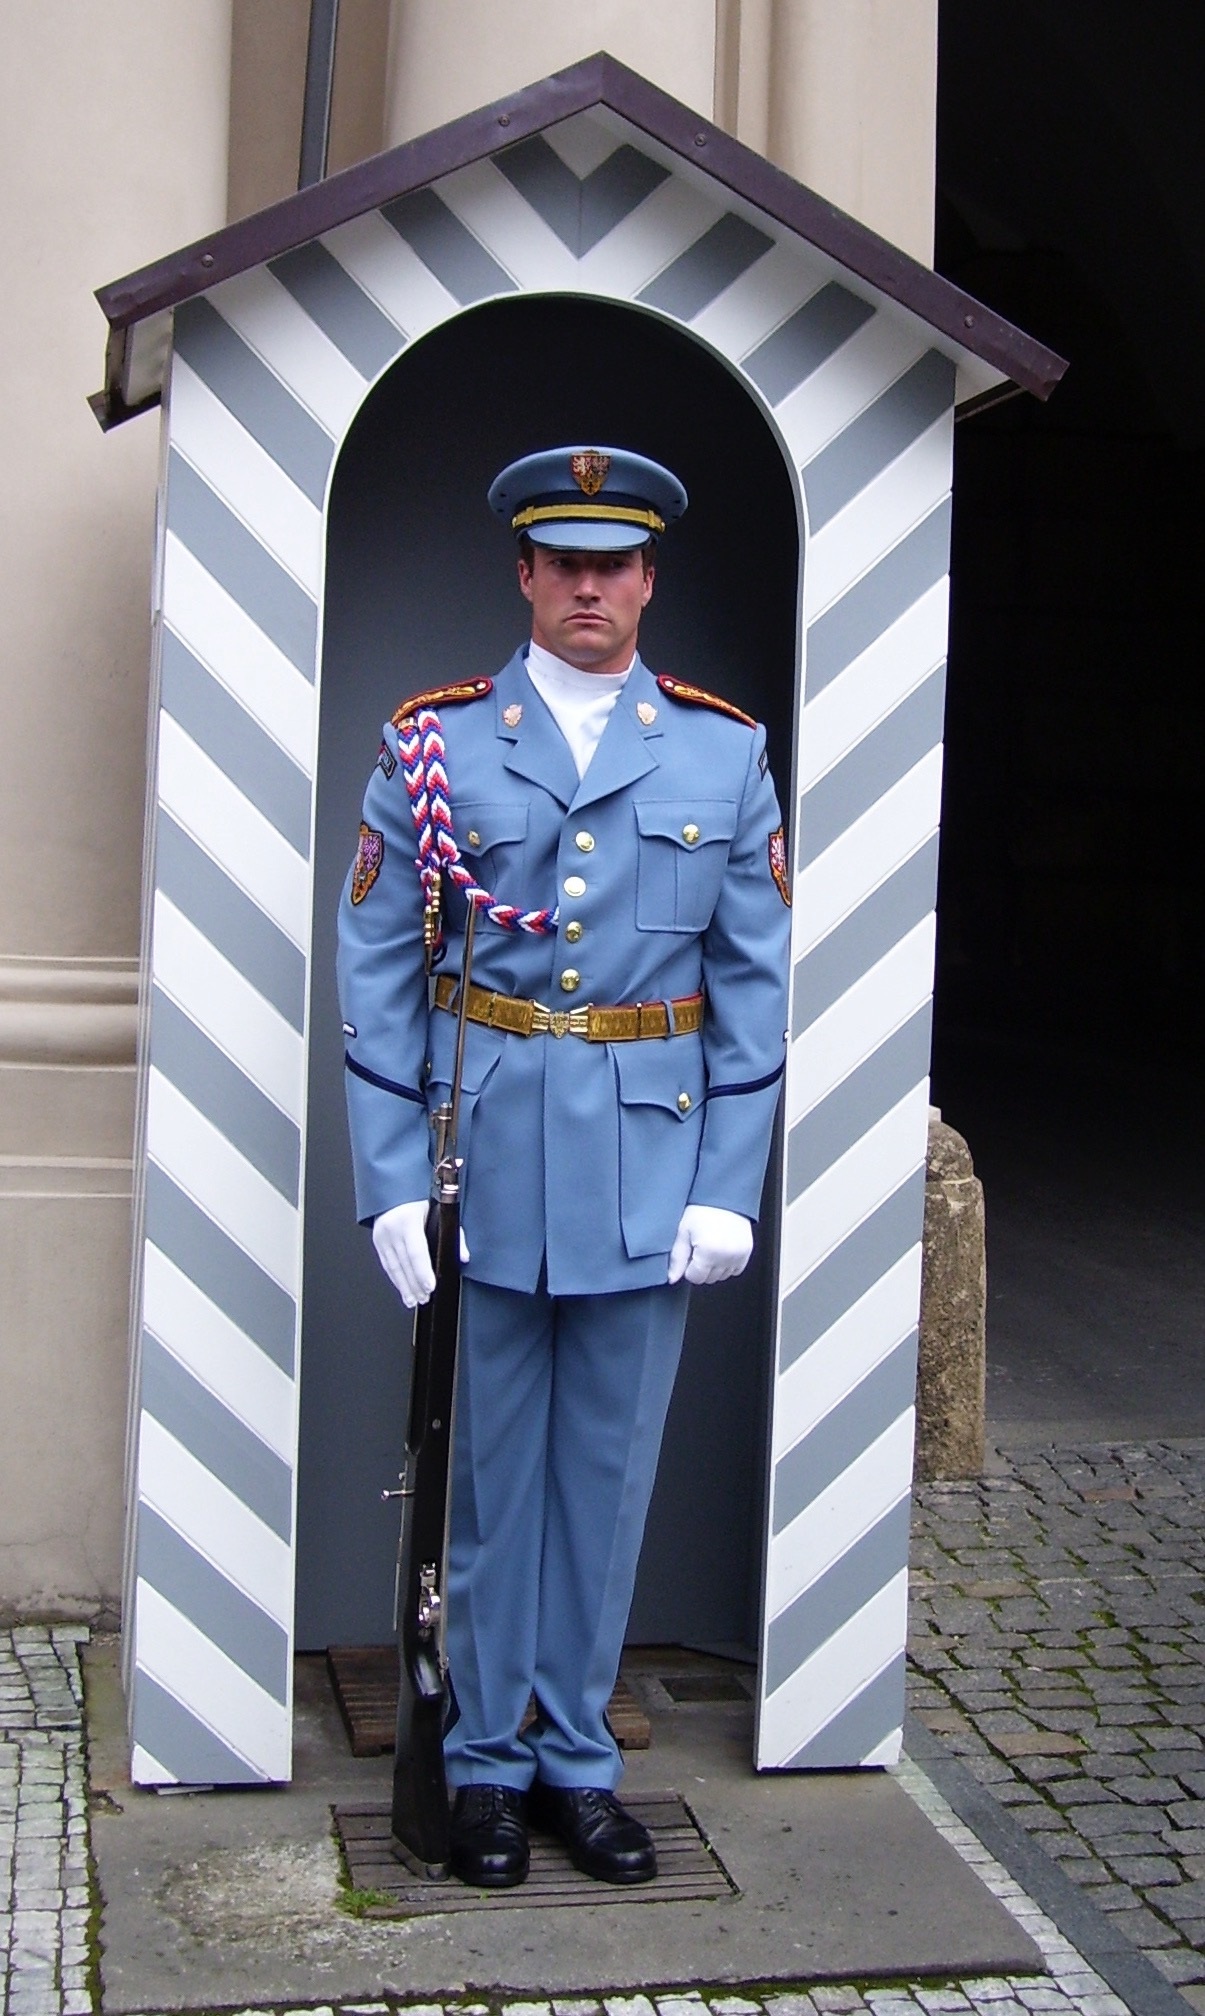
blue, person, clothing, profession, military officer